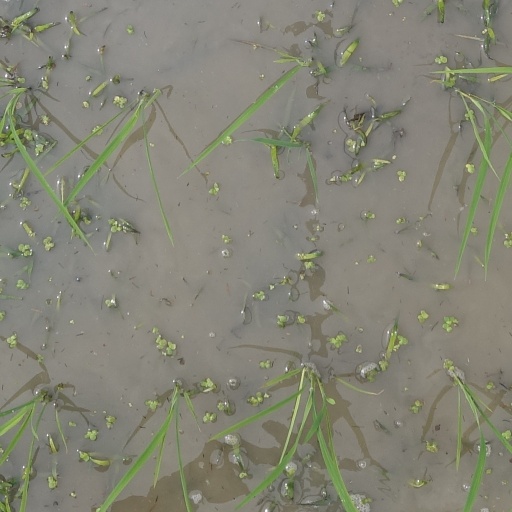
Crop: rice